Borneo Orangutan Survival

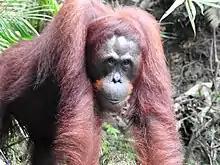
The Bornean orangutan

The Bornean orangutan was up-listed to the status of Critically Endangered in 2016 according to the IUCN Red List of mammals, and is listed on Appendix I of CITES. The total number of Bornean orangutans is estimated to be less than 20 percent of what it was 50 years ago (from a population of about 288,500 in 1973 to a population of about 57,350 in 2016) and this sharp decline has occurred mostly over the past few decades due to human activities and development. Their habitat is so much reduced that they are now only to be found in pockets of remaining rainforest. According to the IUCN, it is expected that in 10 to 30 years orangutans will be extinct if there is no serious effort to overcome the threats that they are facing.